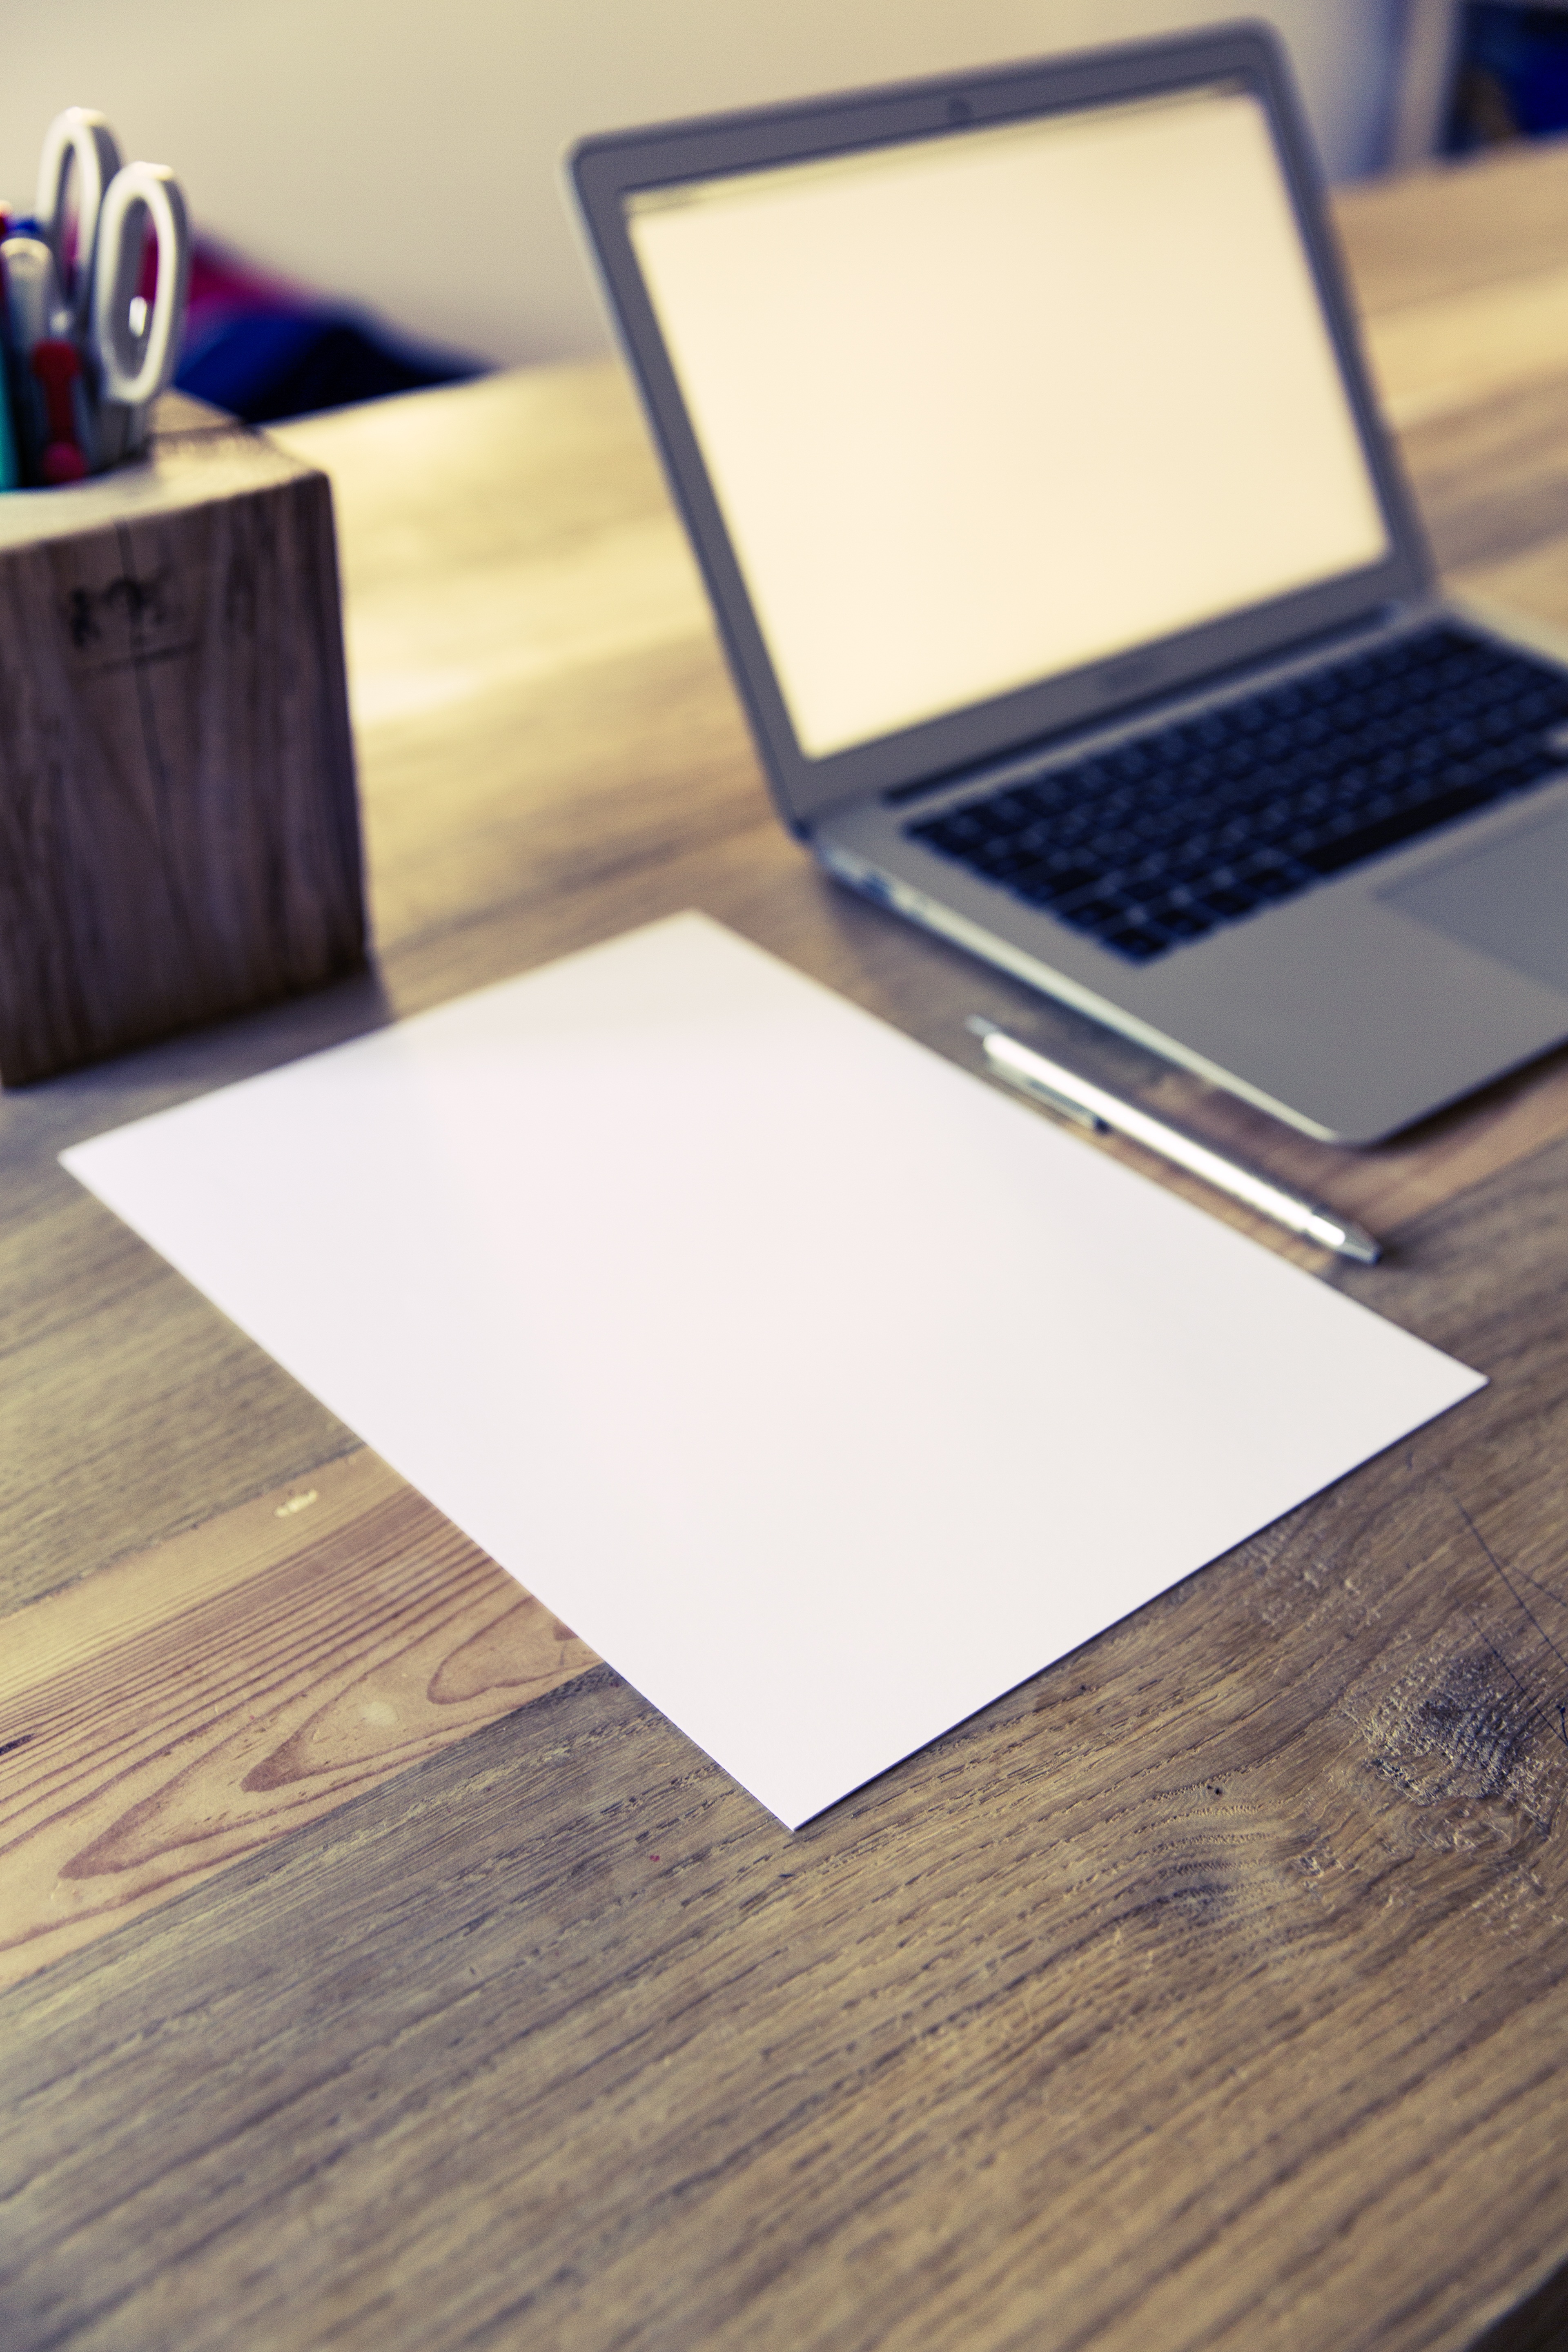
laptop, notebook, computer, macbook, mac, work, apple, table, creative, wood, keyboard, floor, urban, desktop, office, furniture, hipster, home office, brand, designer, design, freelancer, hardware, style, trend, hip, flooring, neo urban, start up, co working